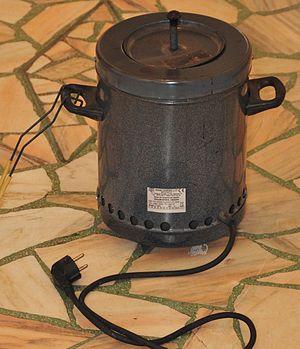
Le tchouchkopek est une sorte de grosse marmite, souvent électrique, très utilisée en Bulgarie.